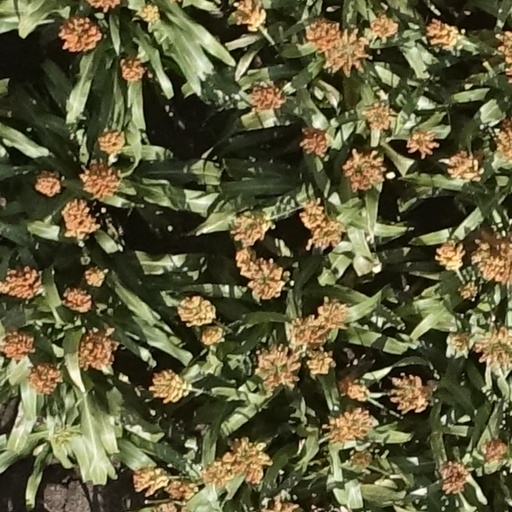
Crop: sorghum